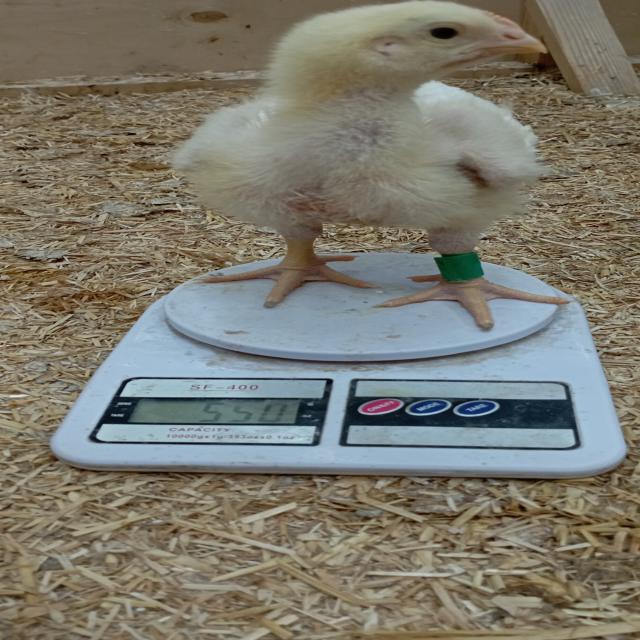
Weight: 550 g